Puerto Rico Ilustrado – Edificio El Mundo

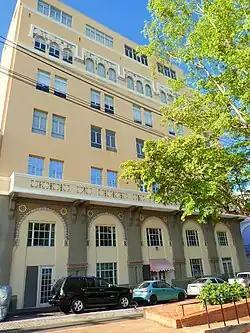
El Mundo Building in 2017.

Puerto Rico Ilustrado/El Mundo Building (Spanish: "Edificio El Mundo/Puerto Rico Ilustrado") is a historic Art Deco high-rise building located in the Old San Juan historic district of the city of San Juan, Puerto Rico. The building was erected in 1923 to serve as the headquarters of the El Mundo newspaper and the Puerto Rico Ilustrado magazine. The architecture of the building blends numerous styles that represent the conjunction of various artistic movements and architectural schools of the late 19th century and the early 20th century. It is located in a high-rise block that faces the elevated La Palma Bastion portion of the city wall of San Juan which, when observed from beyond, makes the building look taller than it is in reality. The building was added to the National Register of Historic Places in 1997 for its architectural and historic importance.